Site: brandenburg
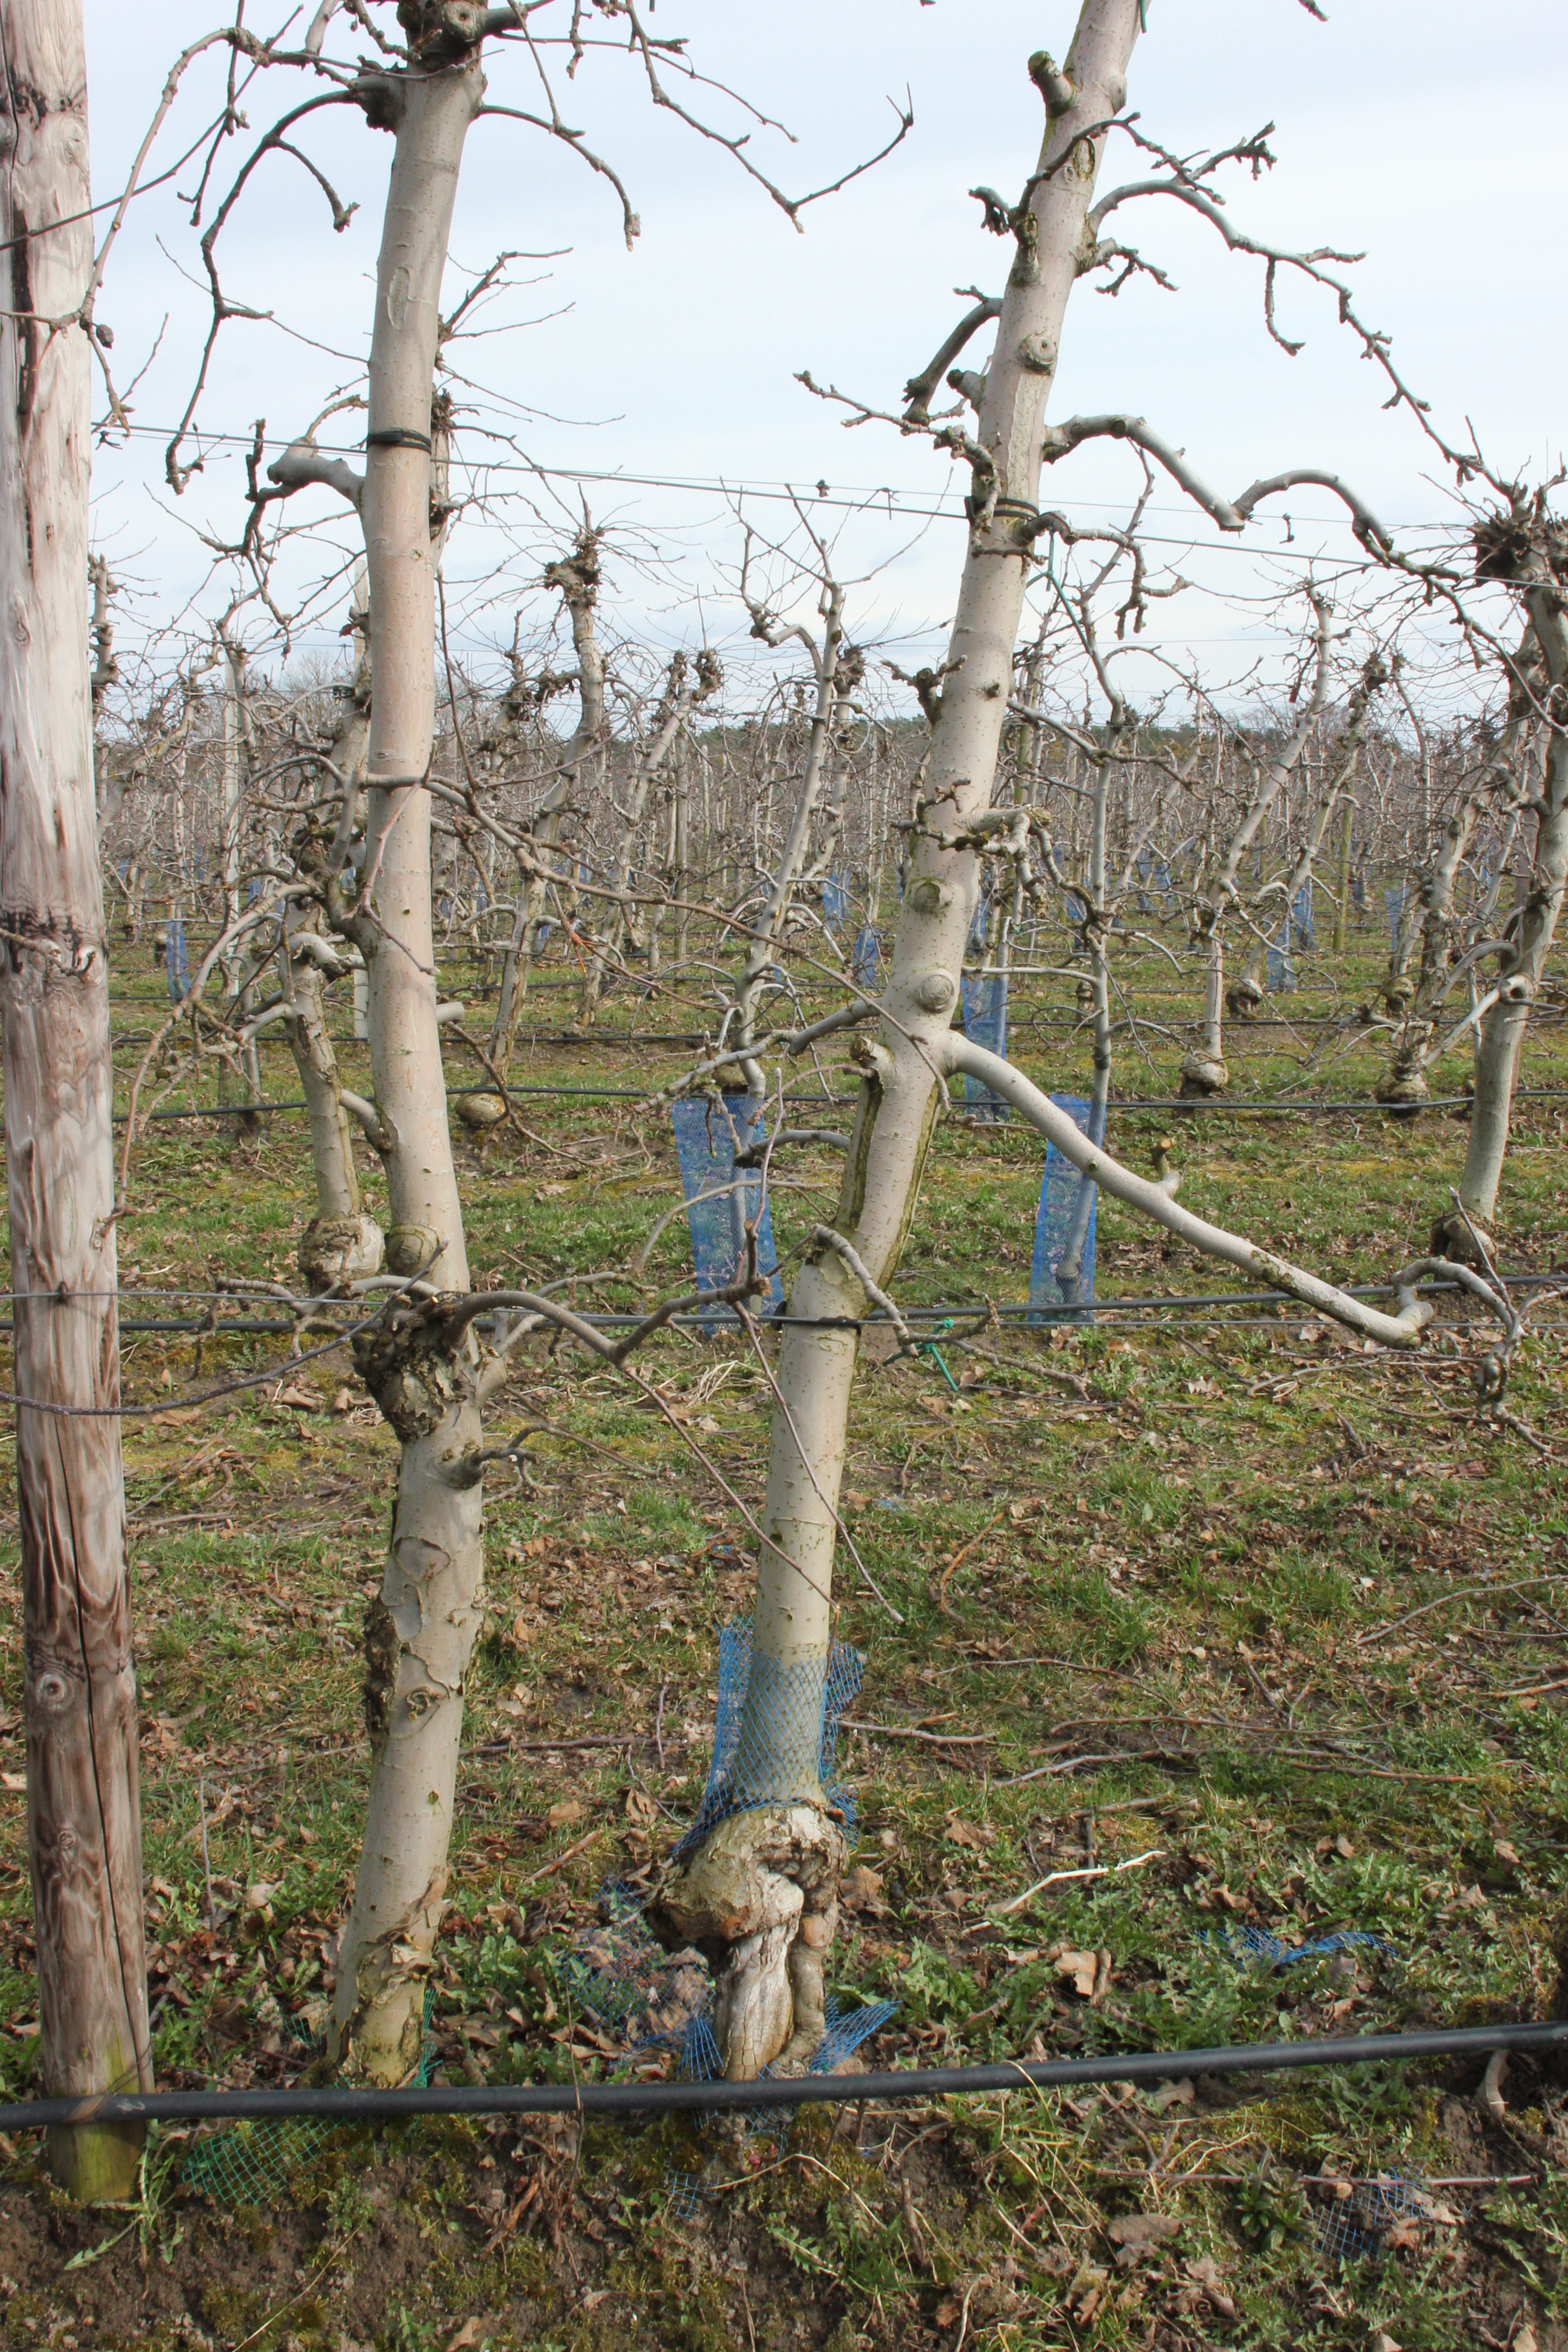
Growth stage (BBCH 01): Bud development